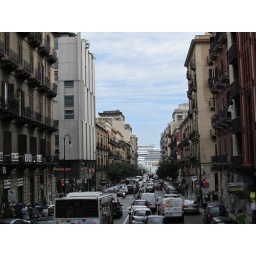
Main street in Naples dominated by a cruise ship (not ours!)